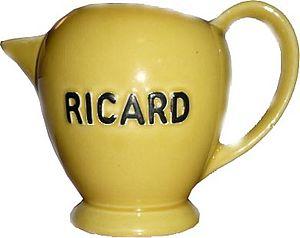
Pichet à eau publcitaire Ricard, Manufacture Revol, Saint-Uze
La céramique de Saint-Uze est l’appellation actuelle d’un type de céramique qui fut produite dans plusieurs villages de la Drôme à partir du début du XIXᵉ siècle et au cours du XXᵉ siècle, notamment dans le village de Saint-Uze.
La société Ricard est une société anonyme française fondée le 17 juillet 1932 à Marseille par Paul Ricard. Elle appartient aujourd'hui au groupe Pernod Ricard et produit le pastis Ricard, boisson à base d'anis vert et de réglisse.